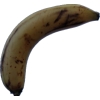
Label: banana